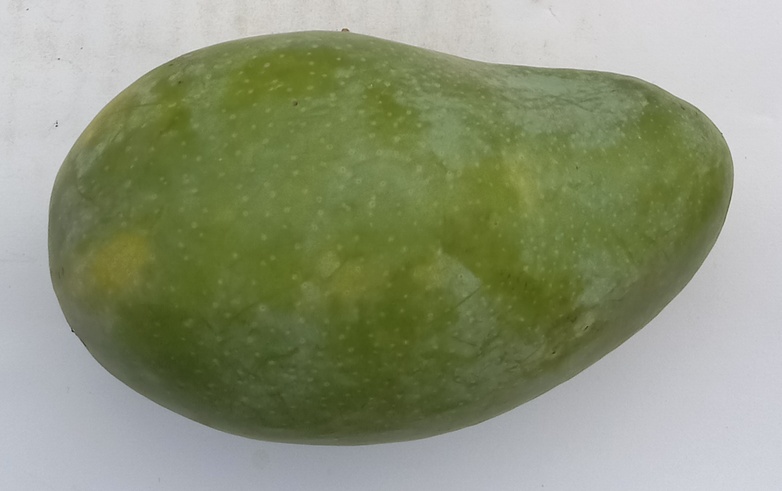
Mango variety: Sindhri